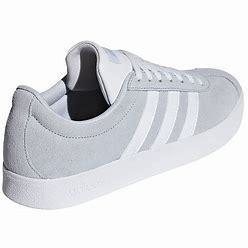
Brand: Adidas
Model: VL Court 2